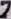
Number: 7